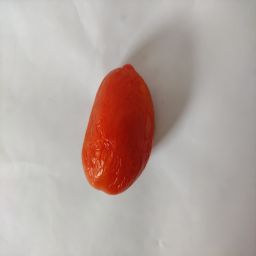
Crop: Tomato
Quality: Old